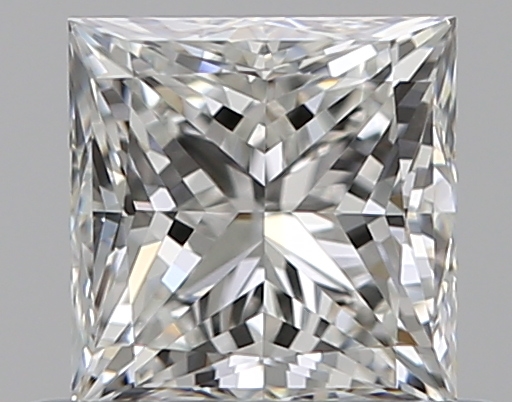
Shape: princess
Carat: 0.59
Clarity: VVS1
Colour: G
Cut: VG
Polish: EX
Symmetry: VG
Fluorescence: N
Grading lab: GIA
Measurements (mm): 4.47 x 4.39 x 3.29